Dynamic insulation

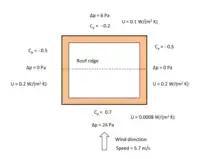
Fig 8 Wind Pressure Coefficients for Low Rise Building on an Exposed Site(Liddament, 1986)

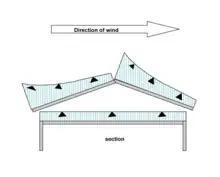
Fig 9 Wind Pressure Distribution around Ventilated Roof.png(Liddament, 1986)

The maximum depressurisation for a dynamically insulated building is normally limited to 10 Pa in order to avoid doors slamming shut or difficulty in opening doors. Dalehaug also recommended that the pressure difference through the construction at the design minimum air flow (> 0.5 m/mh) should be about 5 Pa. The function of the air control layer (Fig 1) in a dynamically insulated wall or ceiling is provide sufficient resistance to the air flow to achieve the required pressure drop at the design air flow rate. The air control layer requires to have a suitable air permeability and this is the key to making dynamic insulation work.